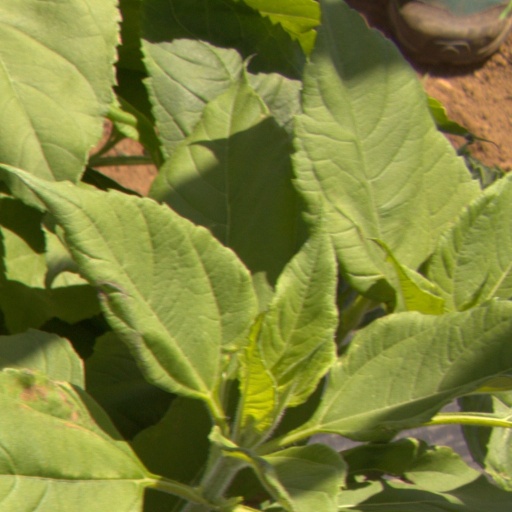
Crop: Jerusalem artichoke